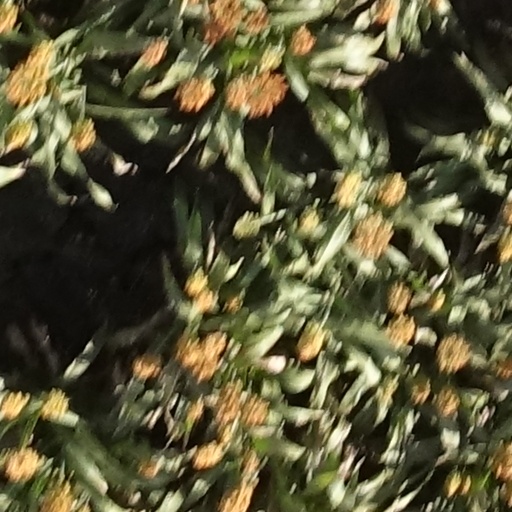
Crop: sorghum